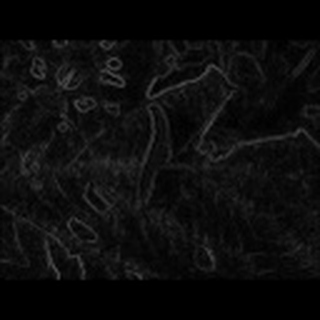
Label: cotton_army_worm